1920 Greek parliamentary election

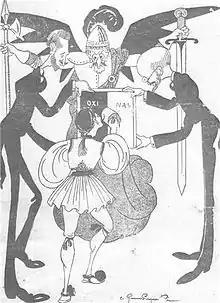
1920 Caricature in the Greek press, where the Greek voter is called upon to choose between Gounaris or Venizelos under the eyes of War

Parliamentary elections were held in Greece on Sunday, 14 November 1920, or 1 November 1920 old style. They were possibly the most crucial elections in the modern history of Greece, influencing not only the few years afterwards, including the Greek defeat by Kemal Atatürk's reformed Turkish Land Forces in 1922, but setting the stage for Greece's political landscape for most of the rest of the 20th century. It had been nearly five years since the last elections, a period during which all democratic procedures were suspended due to the National Schism, when Prime Minister Eleftherios Venizelos announced that elections would take place on 25 October. However, after the unexpected death of King Alexander, who had assumed the throne after the exile of his father, King Constantine I, the elections were postponed until 14 November.